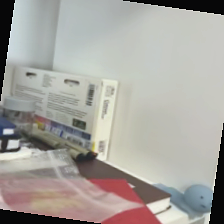
Label: no bracelet mod